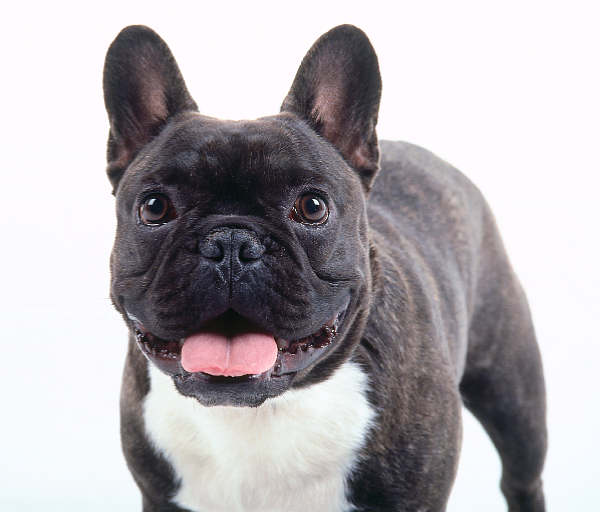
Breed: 1121-n000002-French_bulldog